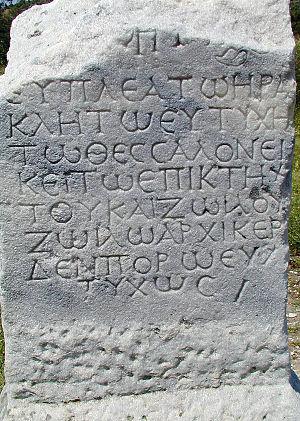
Aliki est une presqu'île sur la côte sud de Thasos où se trouvent les principales carrières de marbre de l'île exploitées durant l'Antiquité, et abandonnées par la suite. Le toponyme, qui signifie littéralement « saline », rend compte du recouvrement par la mer des carrières abandonnées après le VIIᵉ siècle, et de leur assimilation à une saline à l'époque moderne. Le nom antique du site n'est pas connu, bien qu'il ait associé à cette activité d'exploitation du marbre un petit sanctuaire à l'époque classique et une basilique double à l'époque paléochrétienne.
Aliki est une presqu'île sur la côte sud de Thasos où se trouvent les principales carrières de marbre de l'île exploitées durant l'Antiquité, et abandonnées par la suite. Le toponyme, qui signifie littéralement « saline », rend compte du recouvrement par la mer des carrières abandonnées après le VIIᵉ siècle, et de leur assimilation à une saline à l'époque moderne. Le nom antique du site n'est pas connu, bien qu'il ait associé à cette activité d'exploitation du marbre un petit sanctuaire à l'époque classique et une basilique double à l'époque paléochrétienne.